Natalie Portman filmography

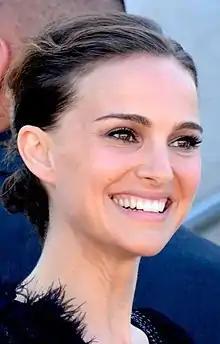
Portman at the 2015 Cannes Film Festival

Natalie Portman is an Israeli-American actress and filmmaker. She made her film debut in Luc Besson's action thriller "", which starred her as the young protégée of a hitman. She followed this by appearing in Michael Mann's crime thriller "Heat" (1995), Ted Demme's romantic comedy "Beautiful Girls" (1996), and Tim Burton's science fiction comedy "Mars Attacks!" (1996). Three years later, her supporting role as the precocious, responsible daughter of a narcissistic mother played by Susan Sarandon in the drama "Anywhere but Here" earned Portman her first Golden Globe Award nomination. In the same year, she played Padmé Amidala in the first of the "Star Wars" prequel trilogy "", which brought her international recognition. She reprised the role in its sequels "" (2002), and "" (2005).